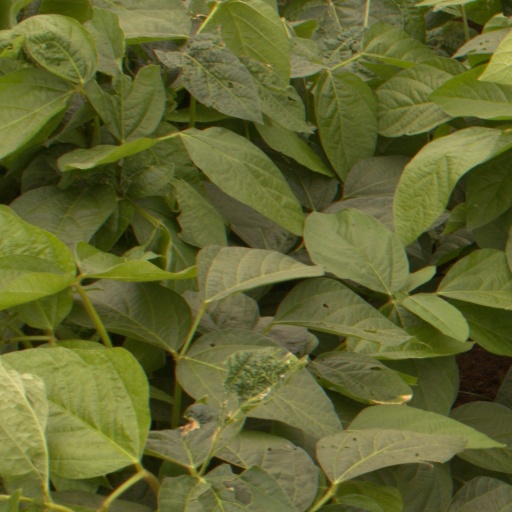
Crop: soybean